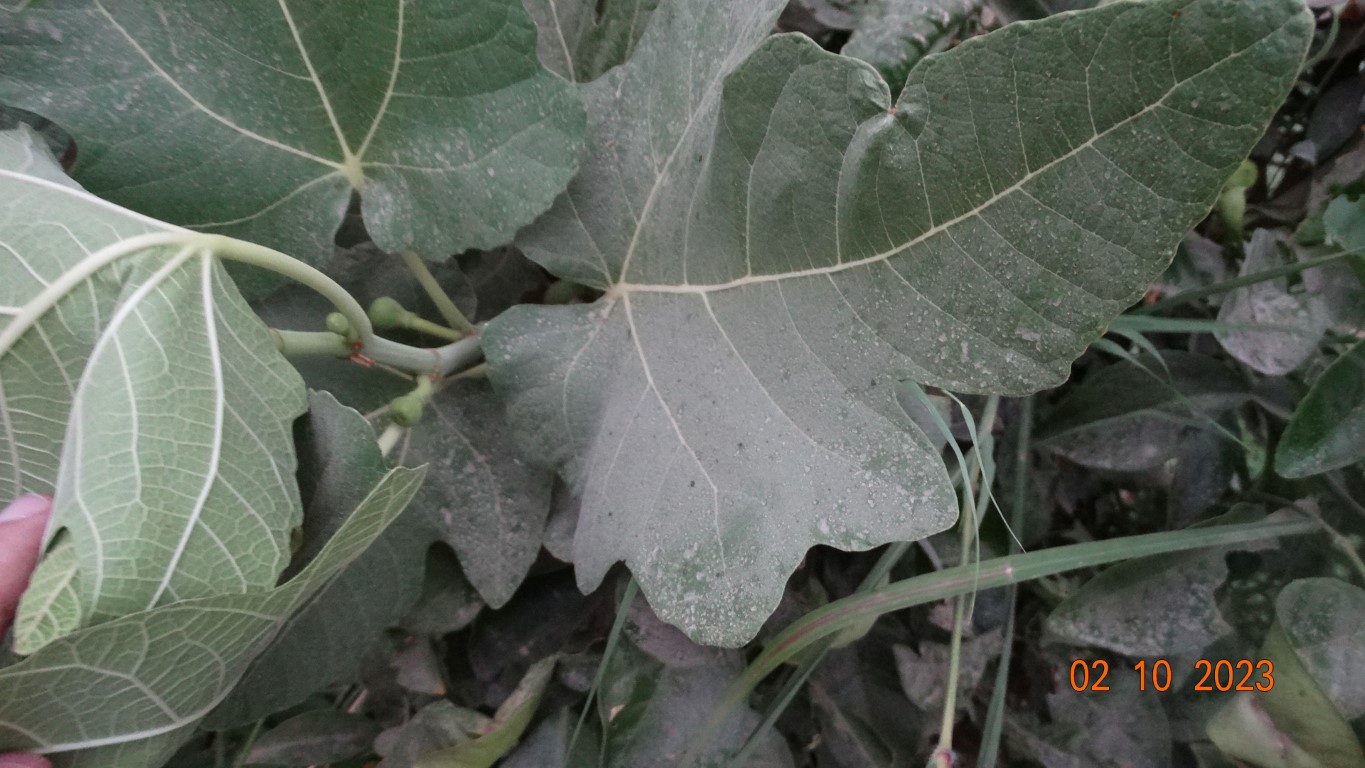
Label: healthy